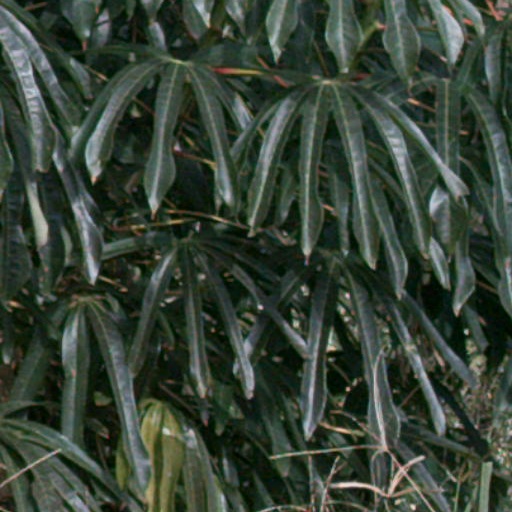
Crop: cassava